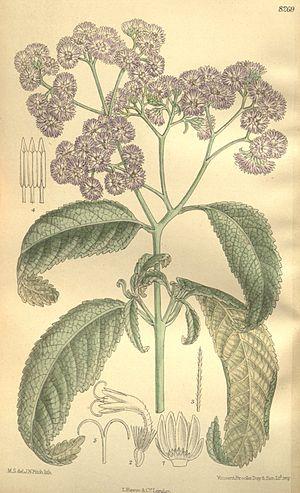
Erlangea tomentosa est une espèce de plantes de la famille des Asteraceae et du genre Erlangea.